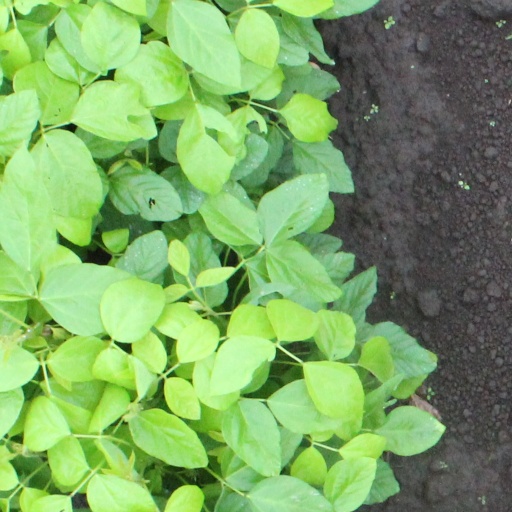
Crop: soybean